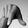
ASL letter: Q